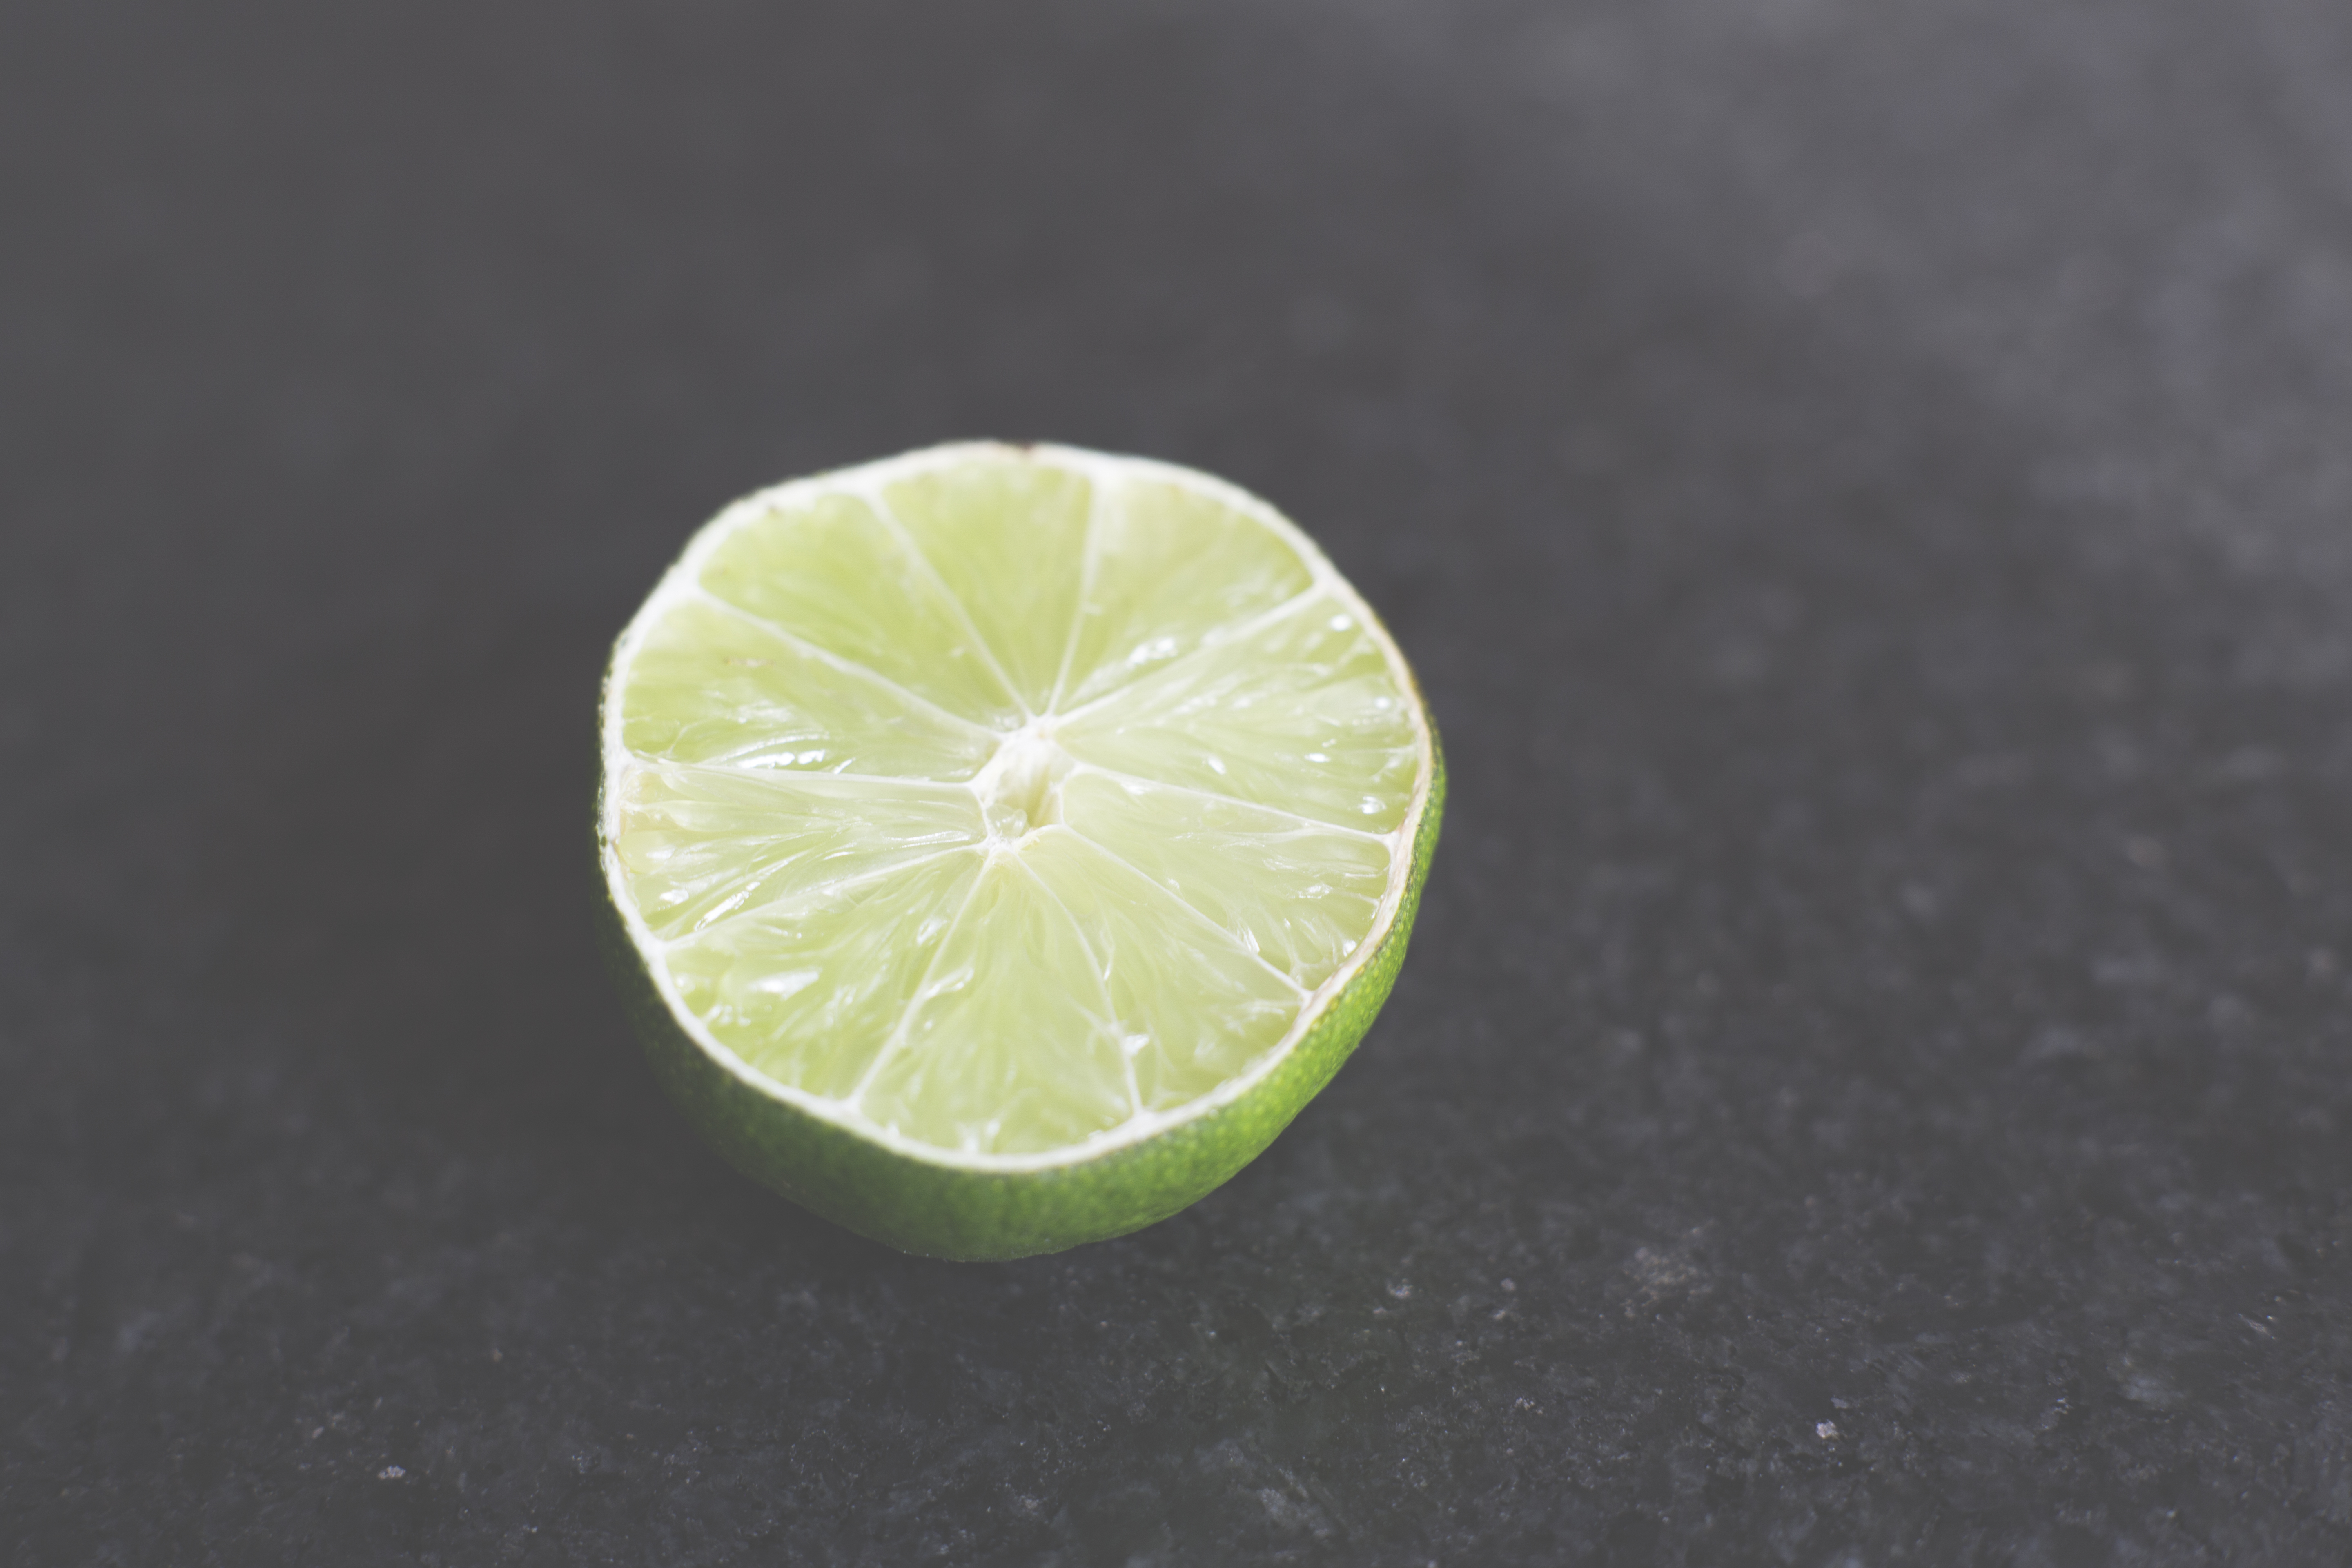
blur, plant, fruit, leaf, food, green, produce, tropical, macro, fresh, juicy, still life, slice, lemon, lime, juice, close up, focus, refreshment, citrus, sour, half, flowering plant, citrus fruit, land plant, key lime